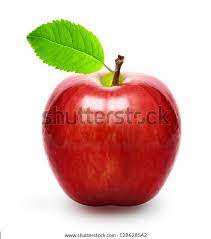
Label: Apple